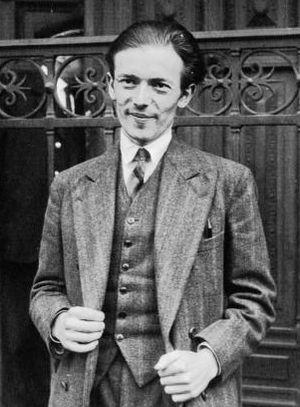
André Bizette-Lindet, né le 28 février 1906 à Savenay et mort le 28 décembre 1998 à Sèvres, est un sculpteur et peintre français.